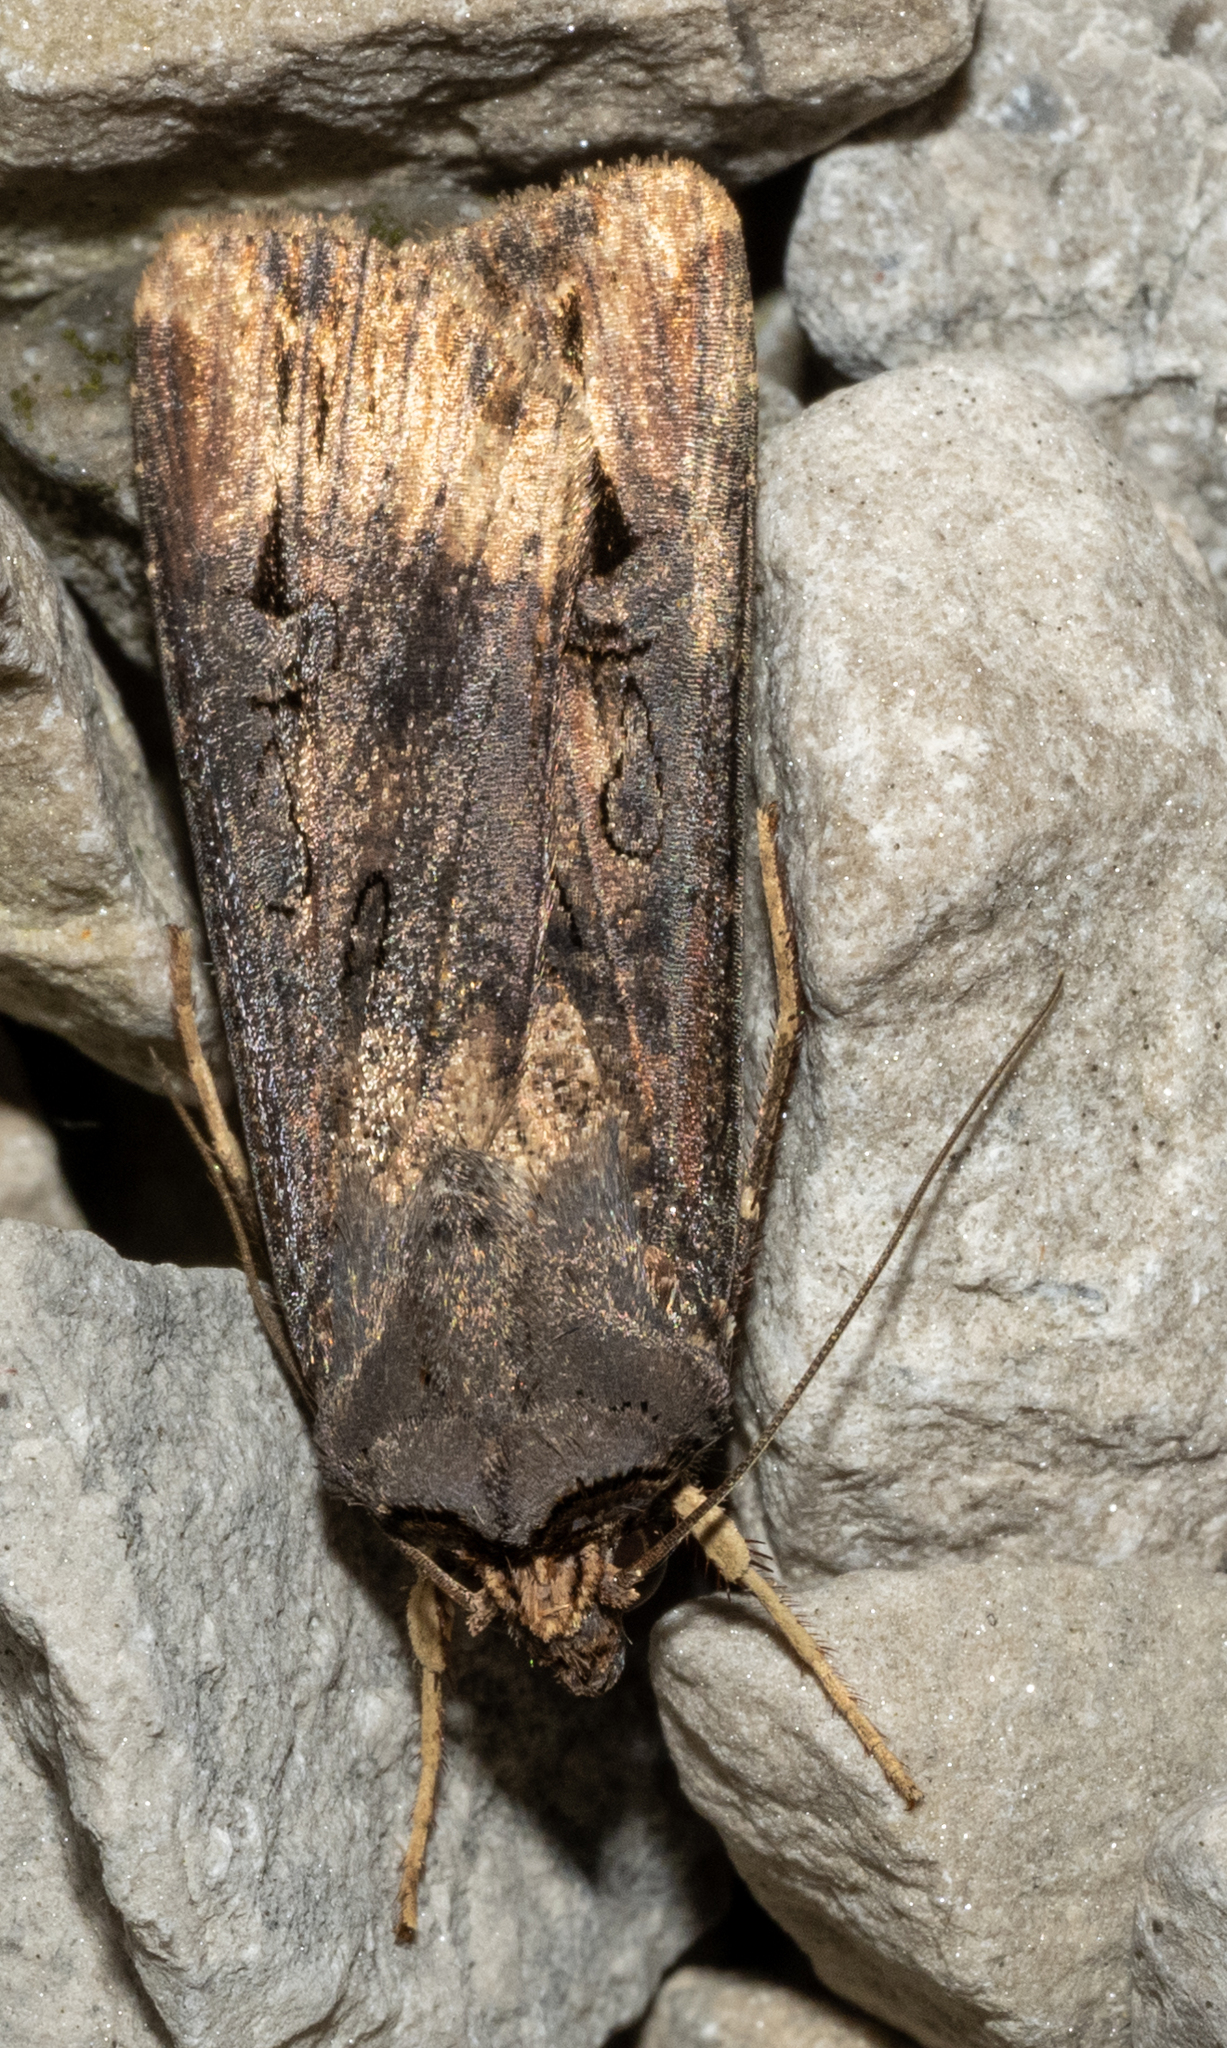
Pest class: cutworms